Sunita Devi (mason)

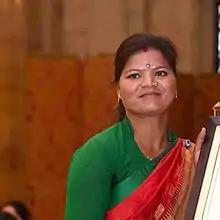

Sunita Devi (born 1980) is an Indian mason honoured for building toilets. In her village 90% of the women did not have access to a toilet. After her work they all now have access. She was given the Nari Shakti Puraskar award in 2019 by the President of India.